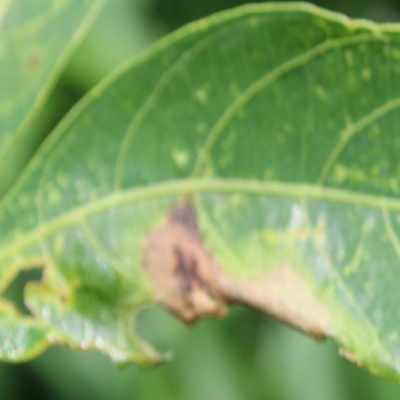
Crop: Cassava
Condition: bacterial blight